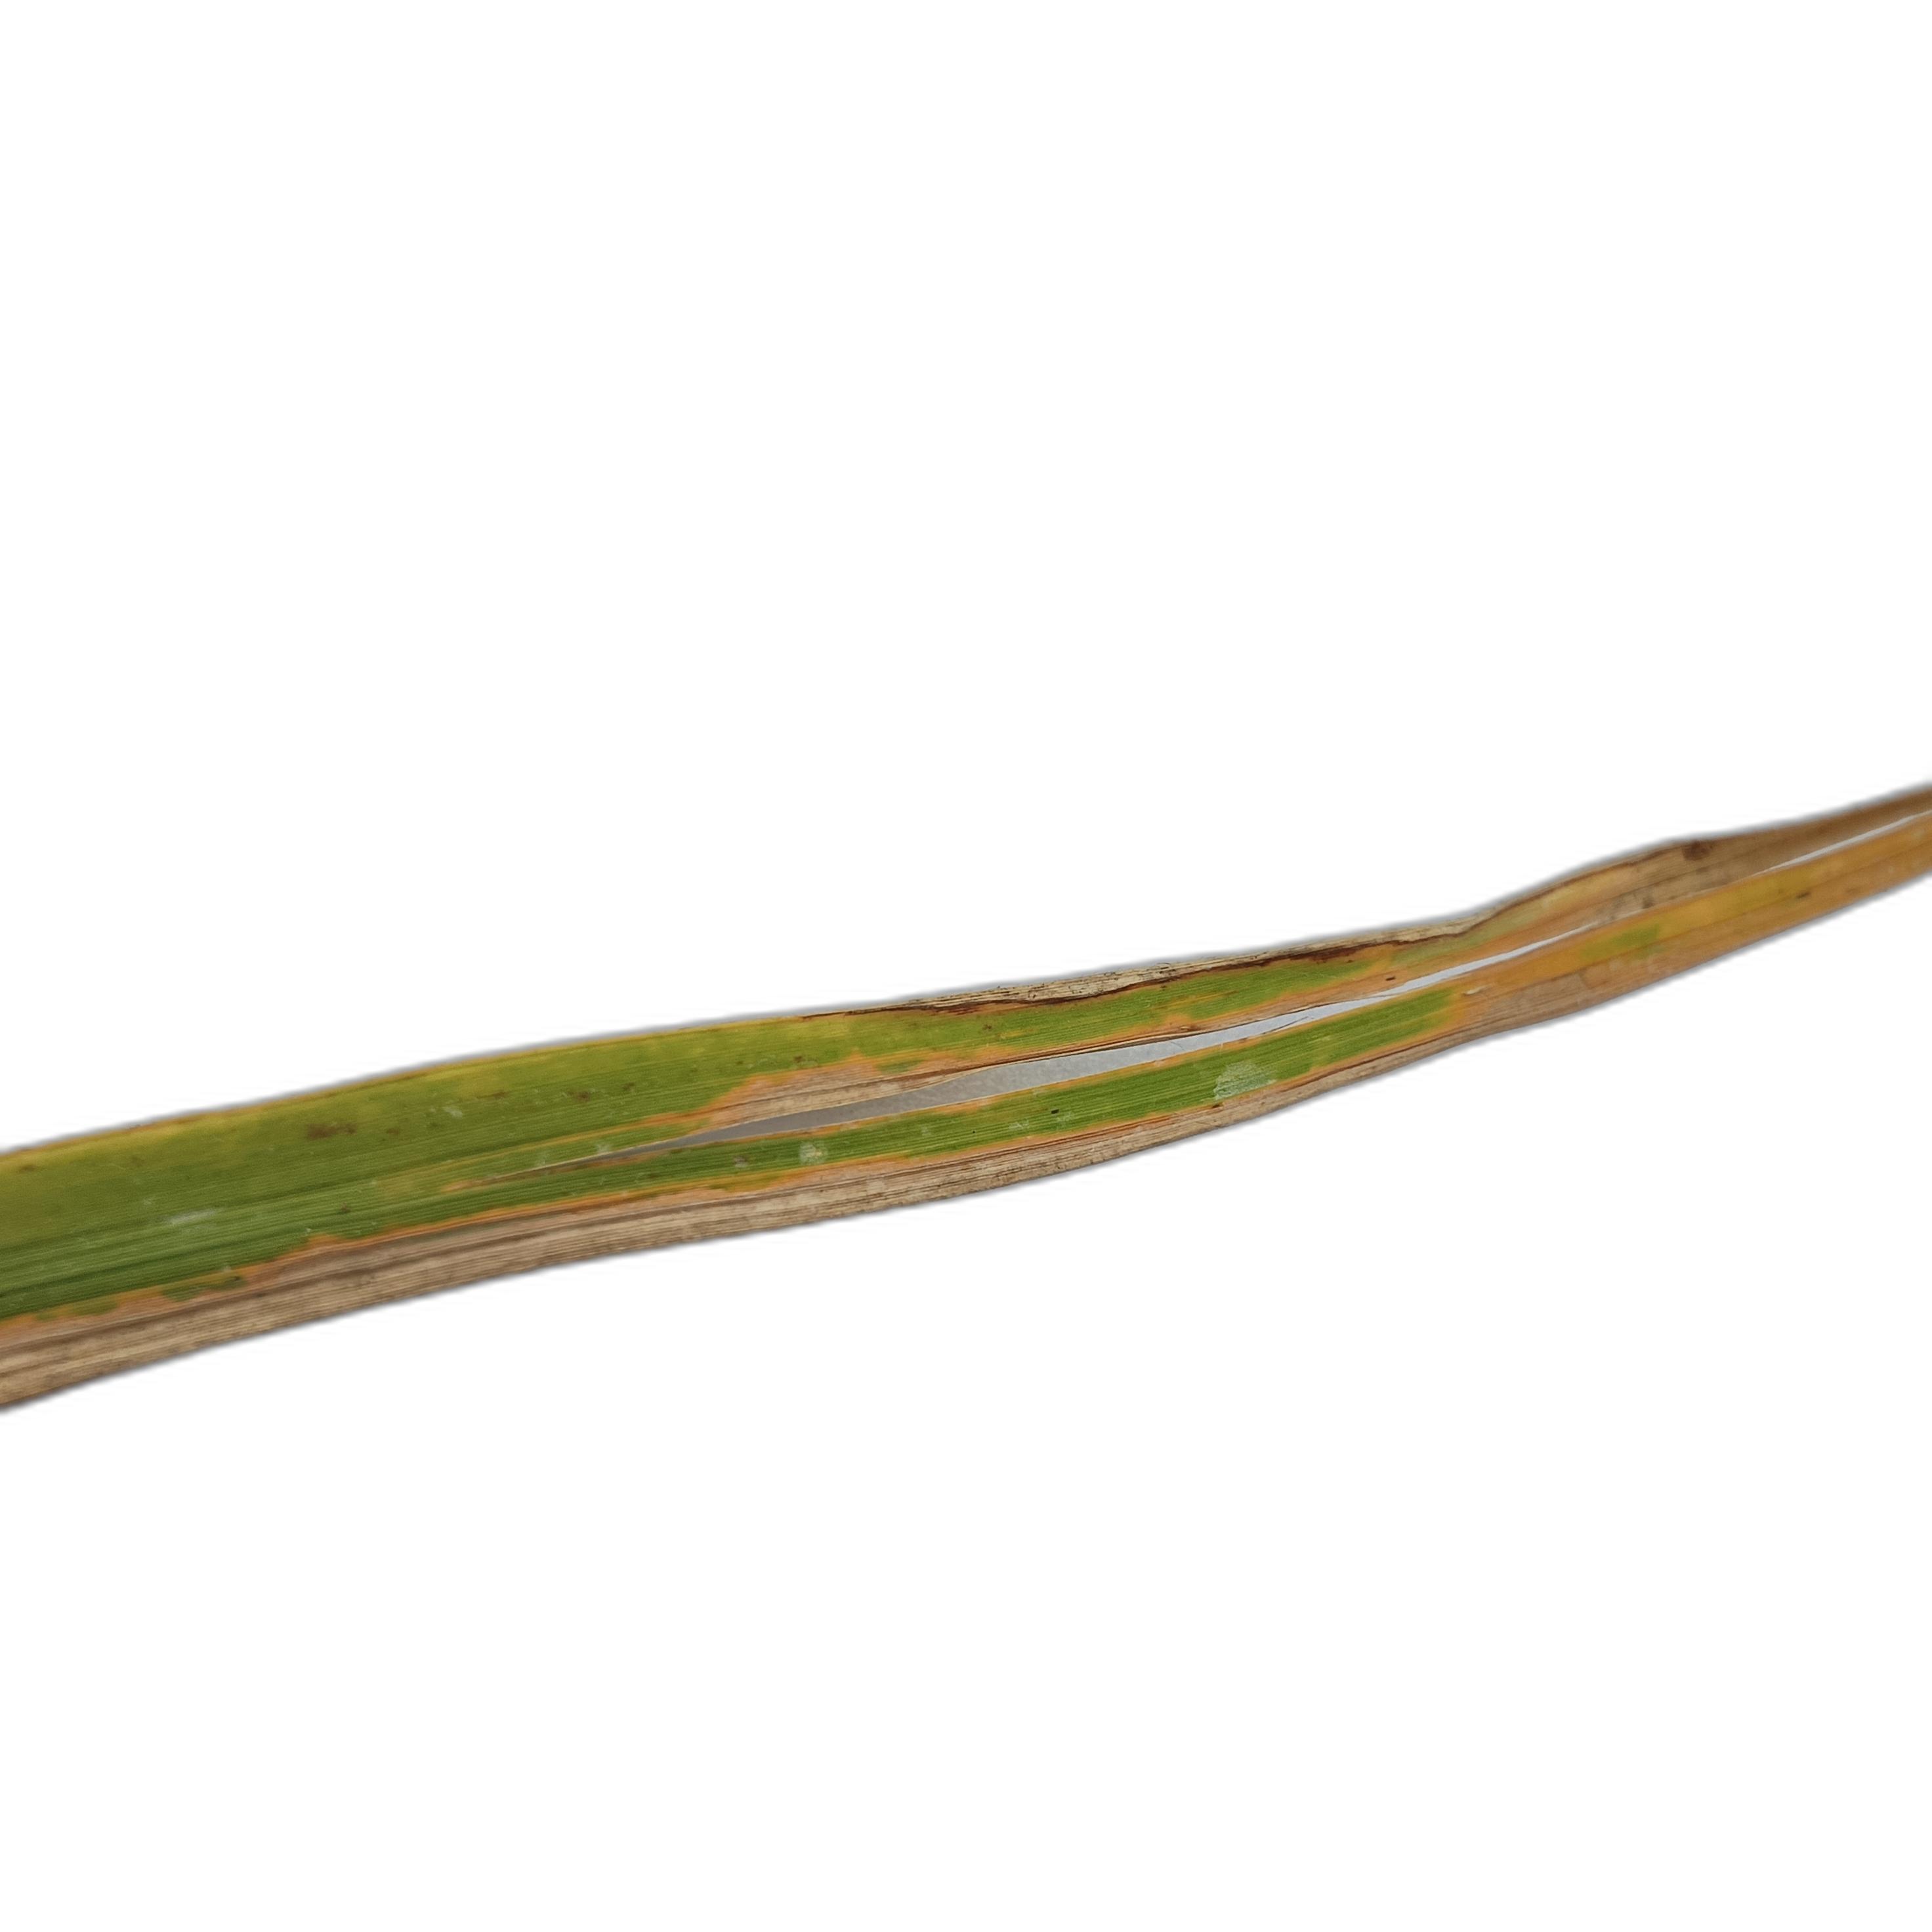
Label: Leaf Scald